History of Guam

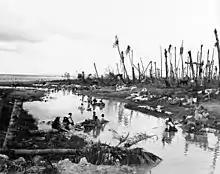
Women washing clothes in a river at Hagåtña next to trees destroyed by the bombardment, August 1944

On February 26, 1767, Charles III of Spain issued a decree confiscating the property of the Jesuits and banishing them from Spain and her possessions. As a consequence, the Jesuit fathers on Guam departed on November 2, 1769, on the schooner "Nuestra Señora de Guadalupe", abandoning their churches, rectories and ranches.